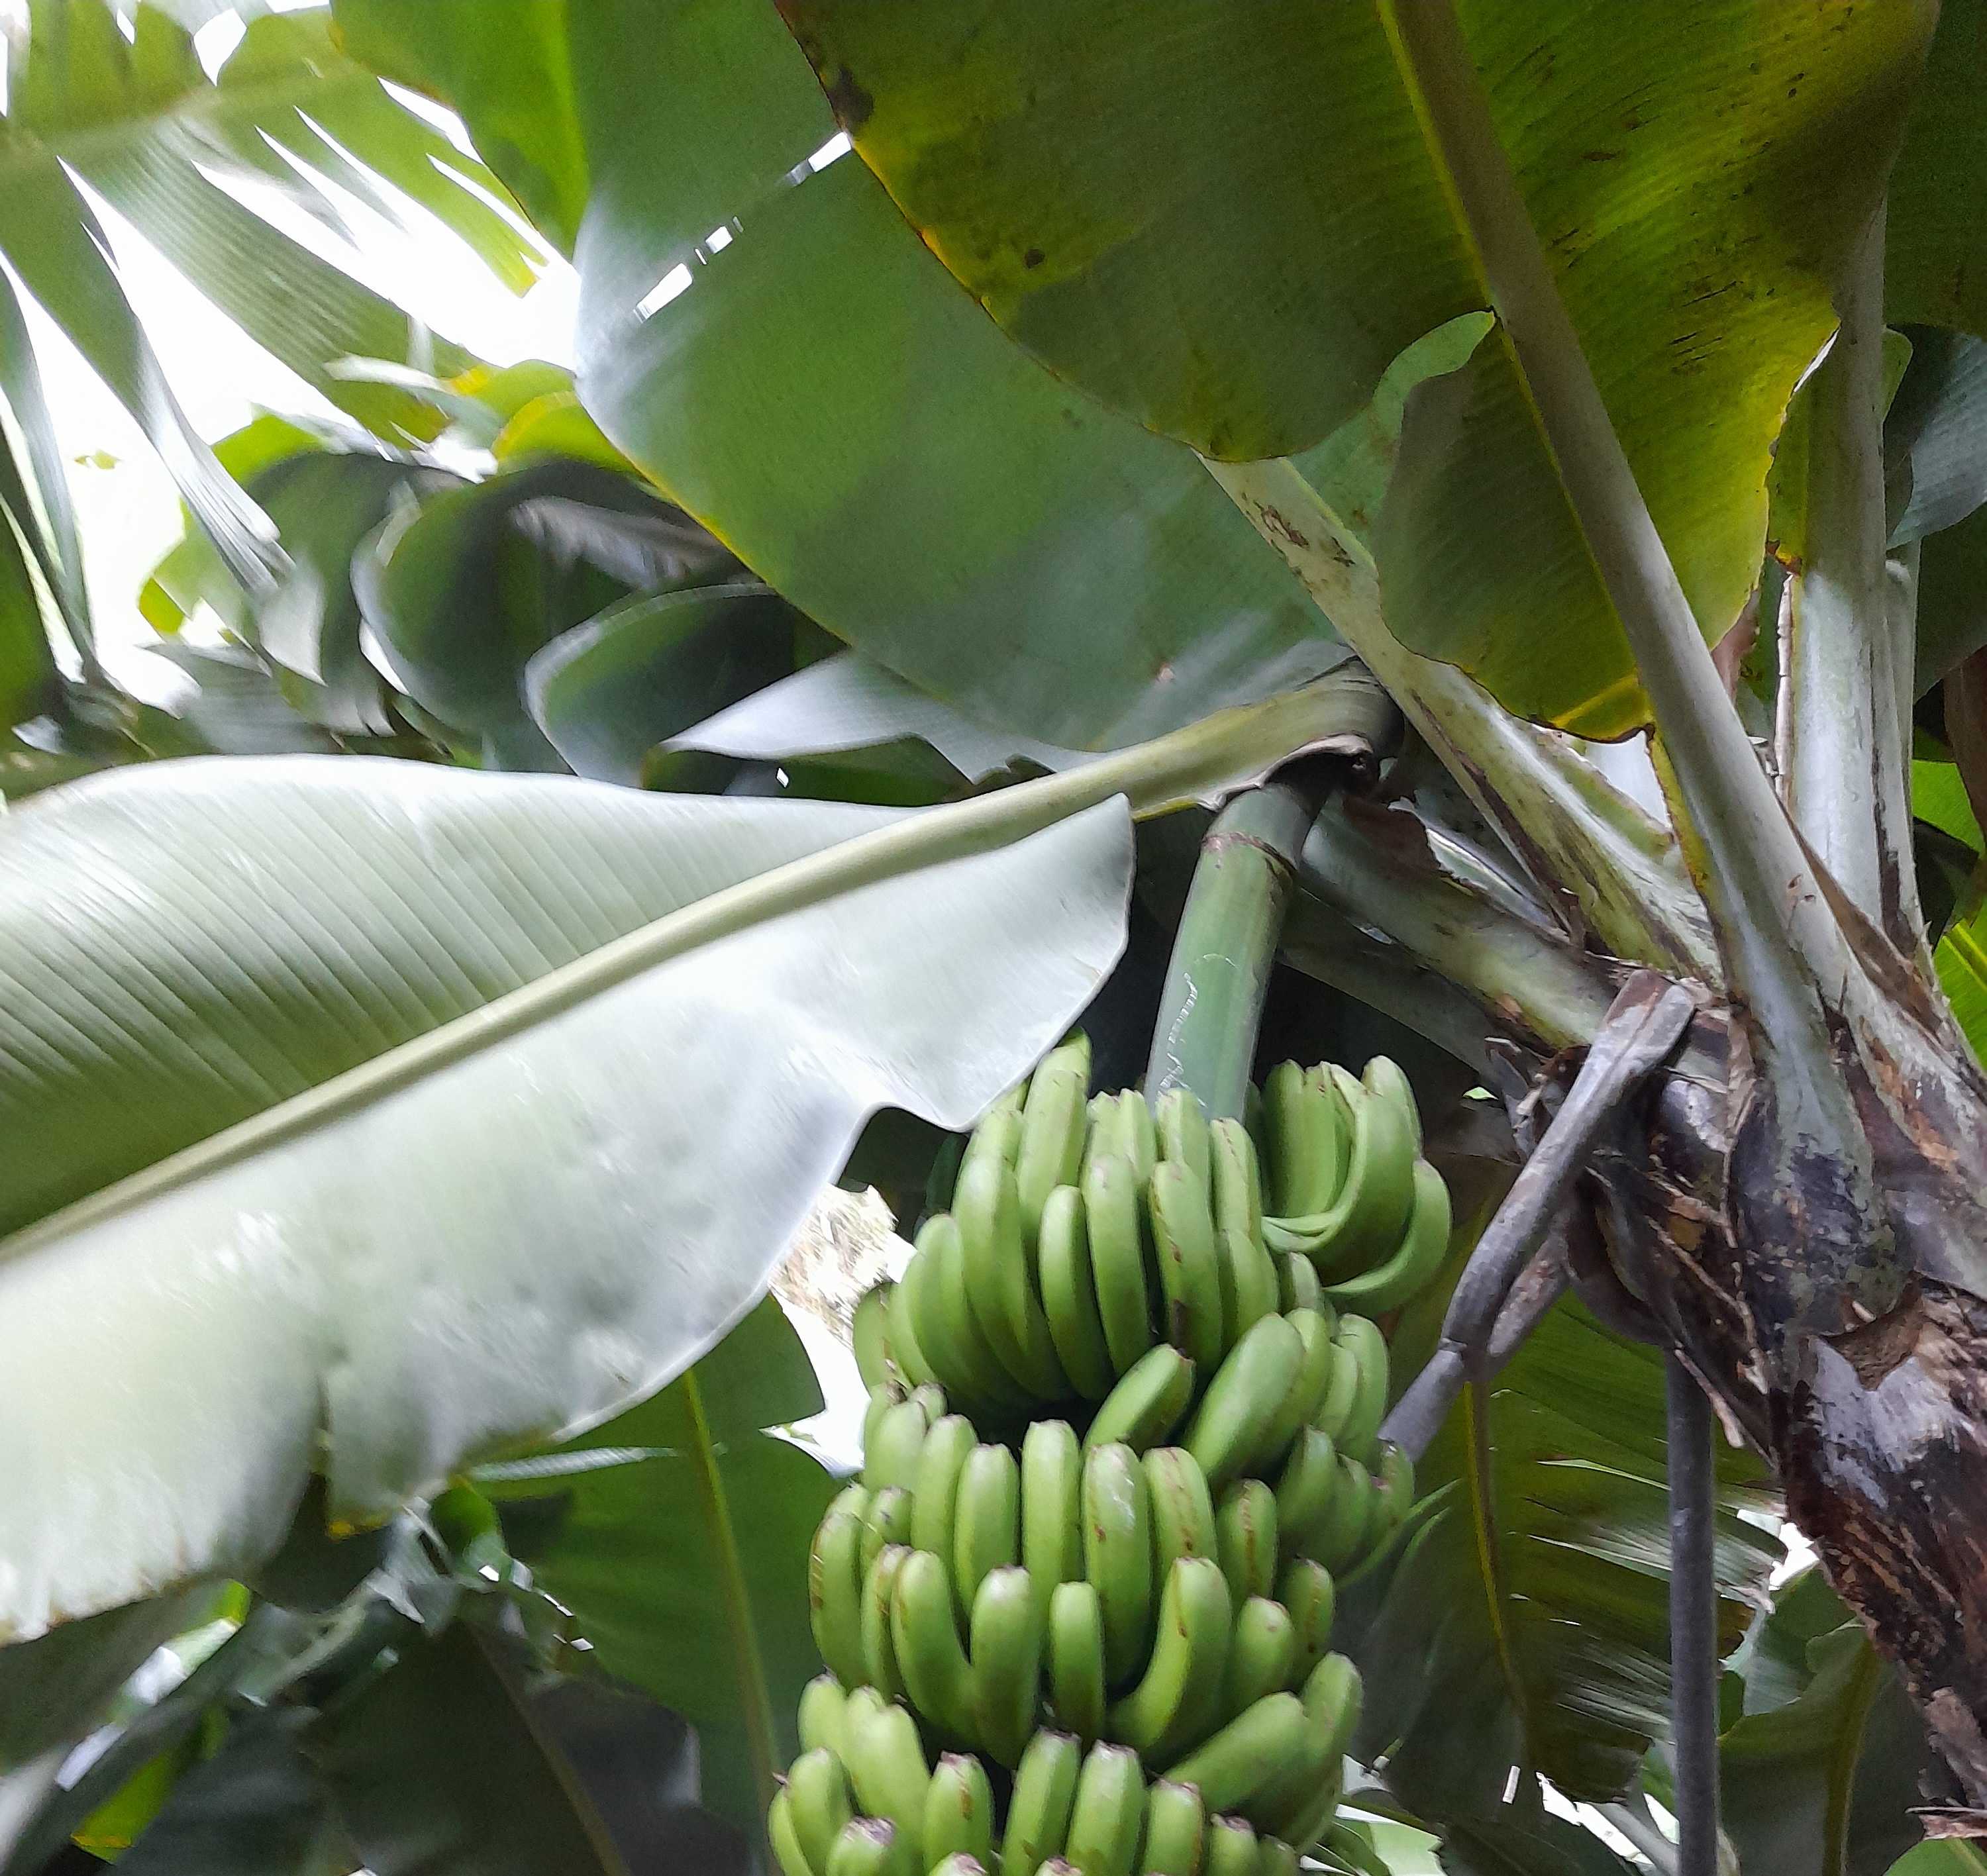
Label: Keep